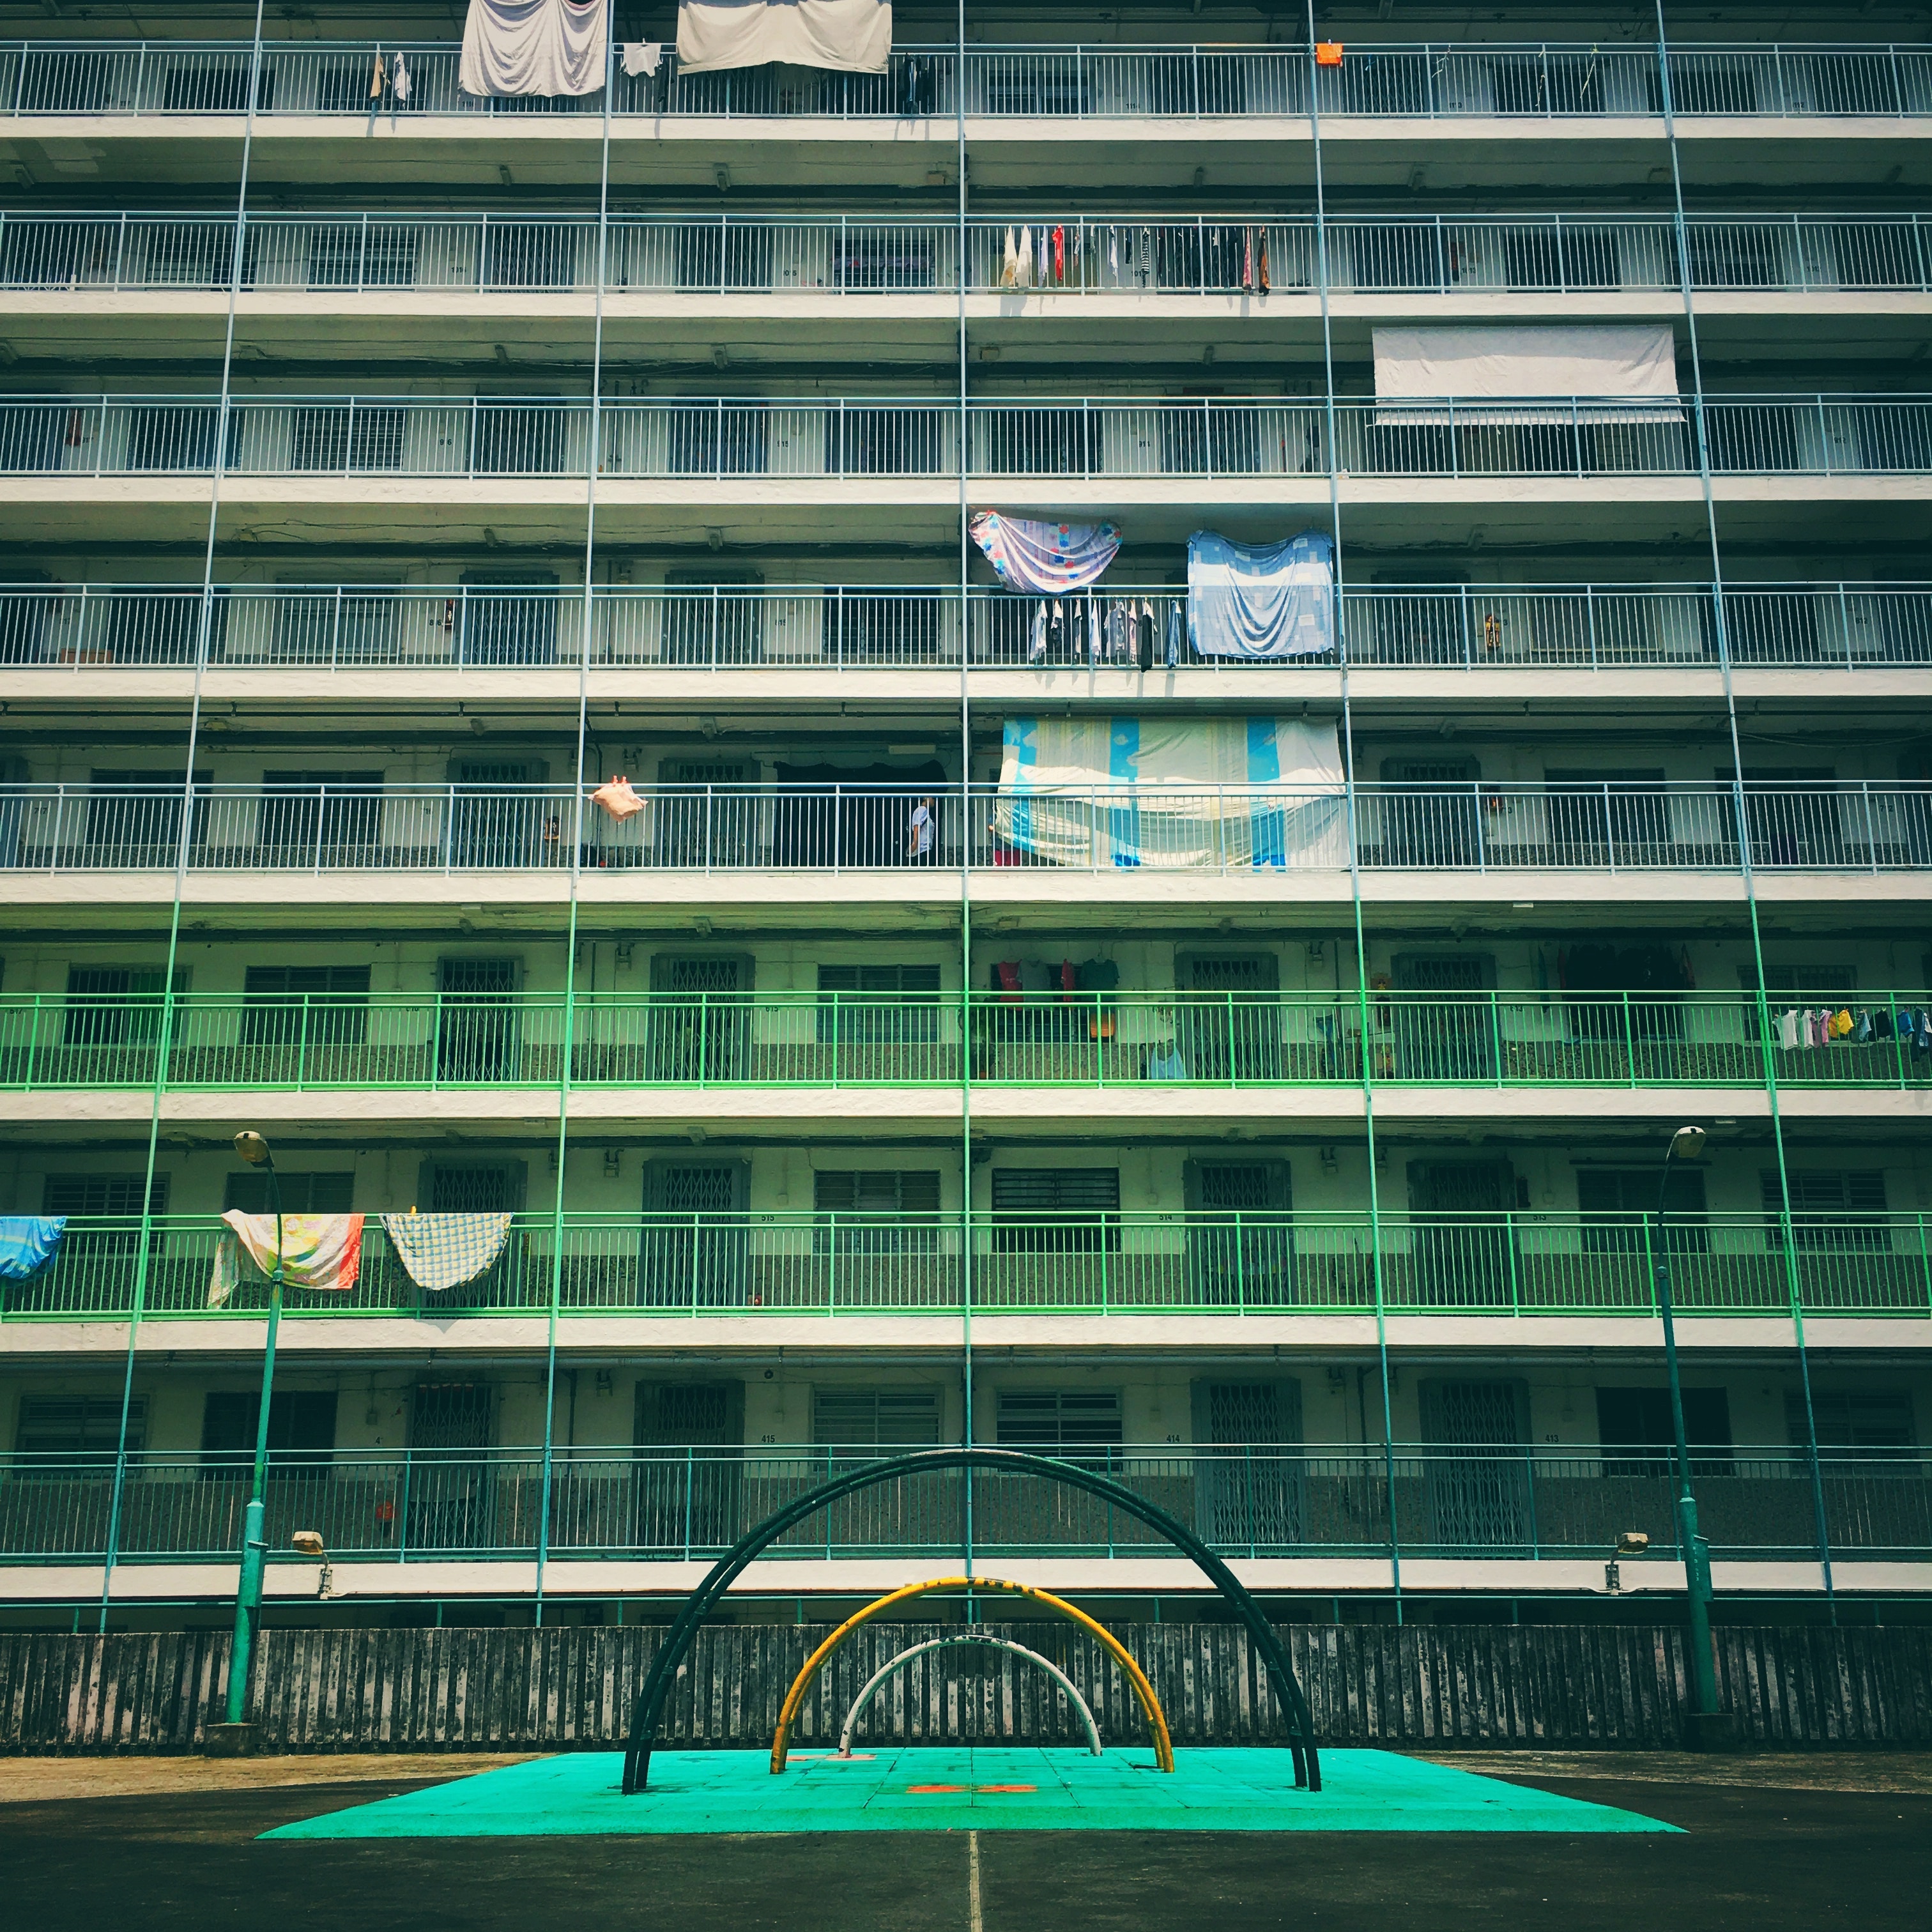
architecture, structure, sky, window, building, facade, tower block, hotel, headquarters, condominium, metropolitan area, sport venue, corporate headquarters